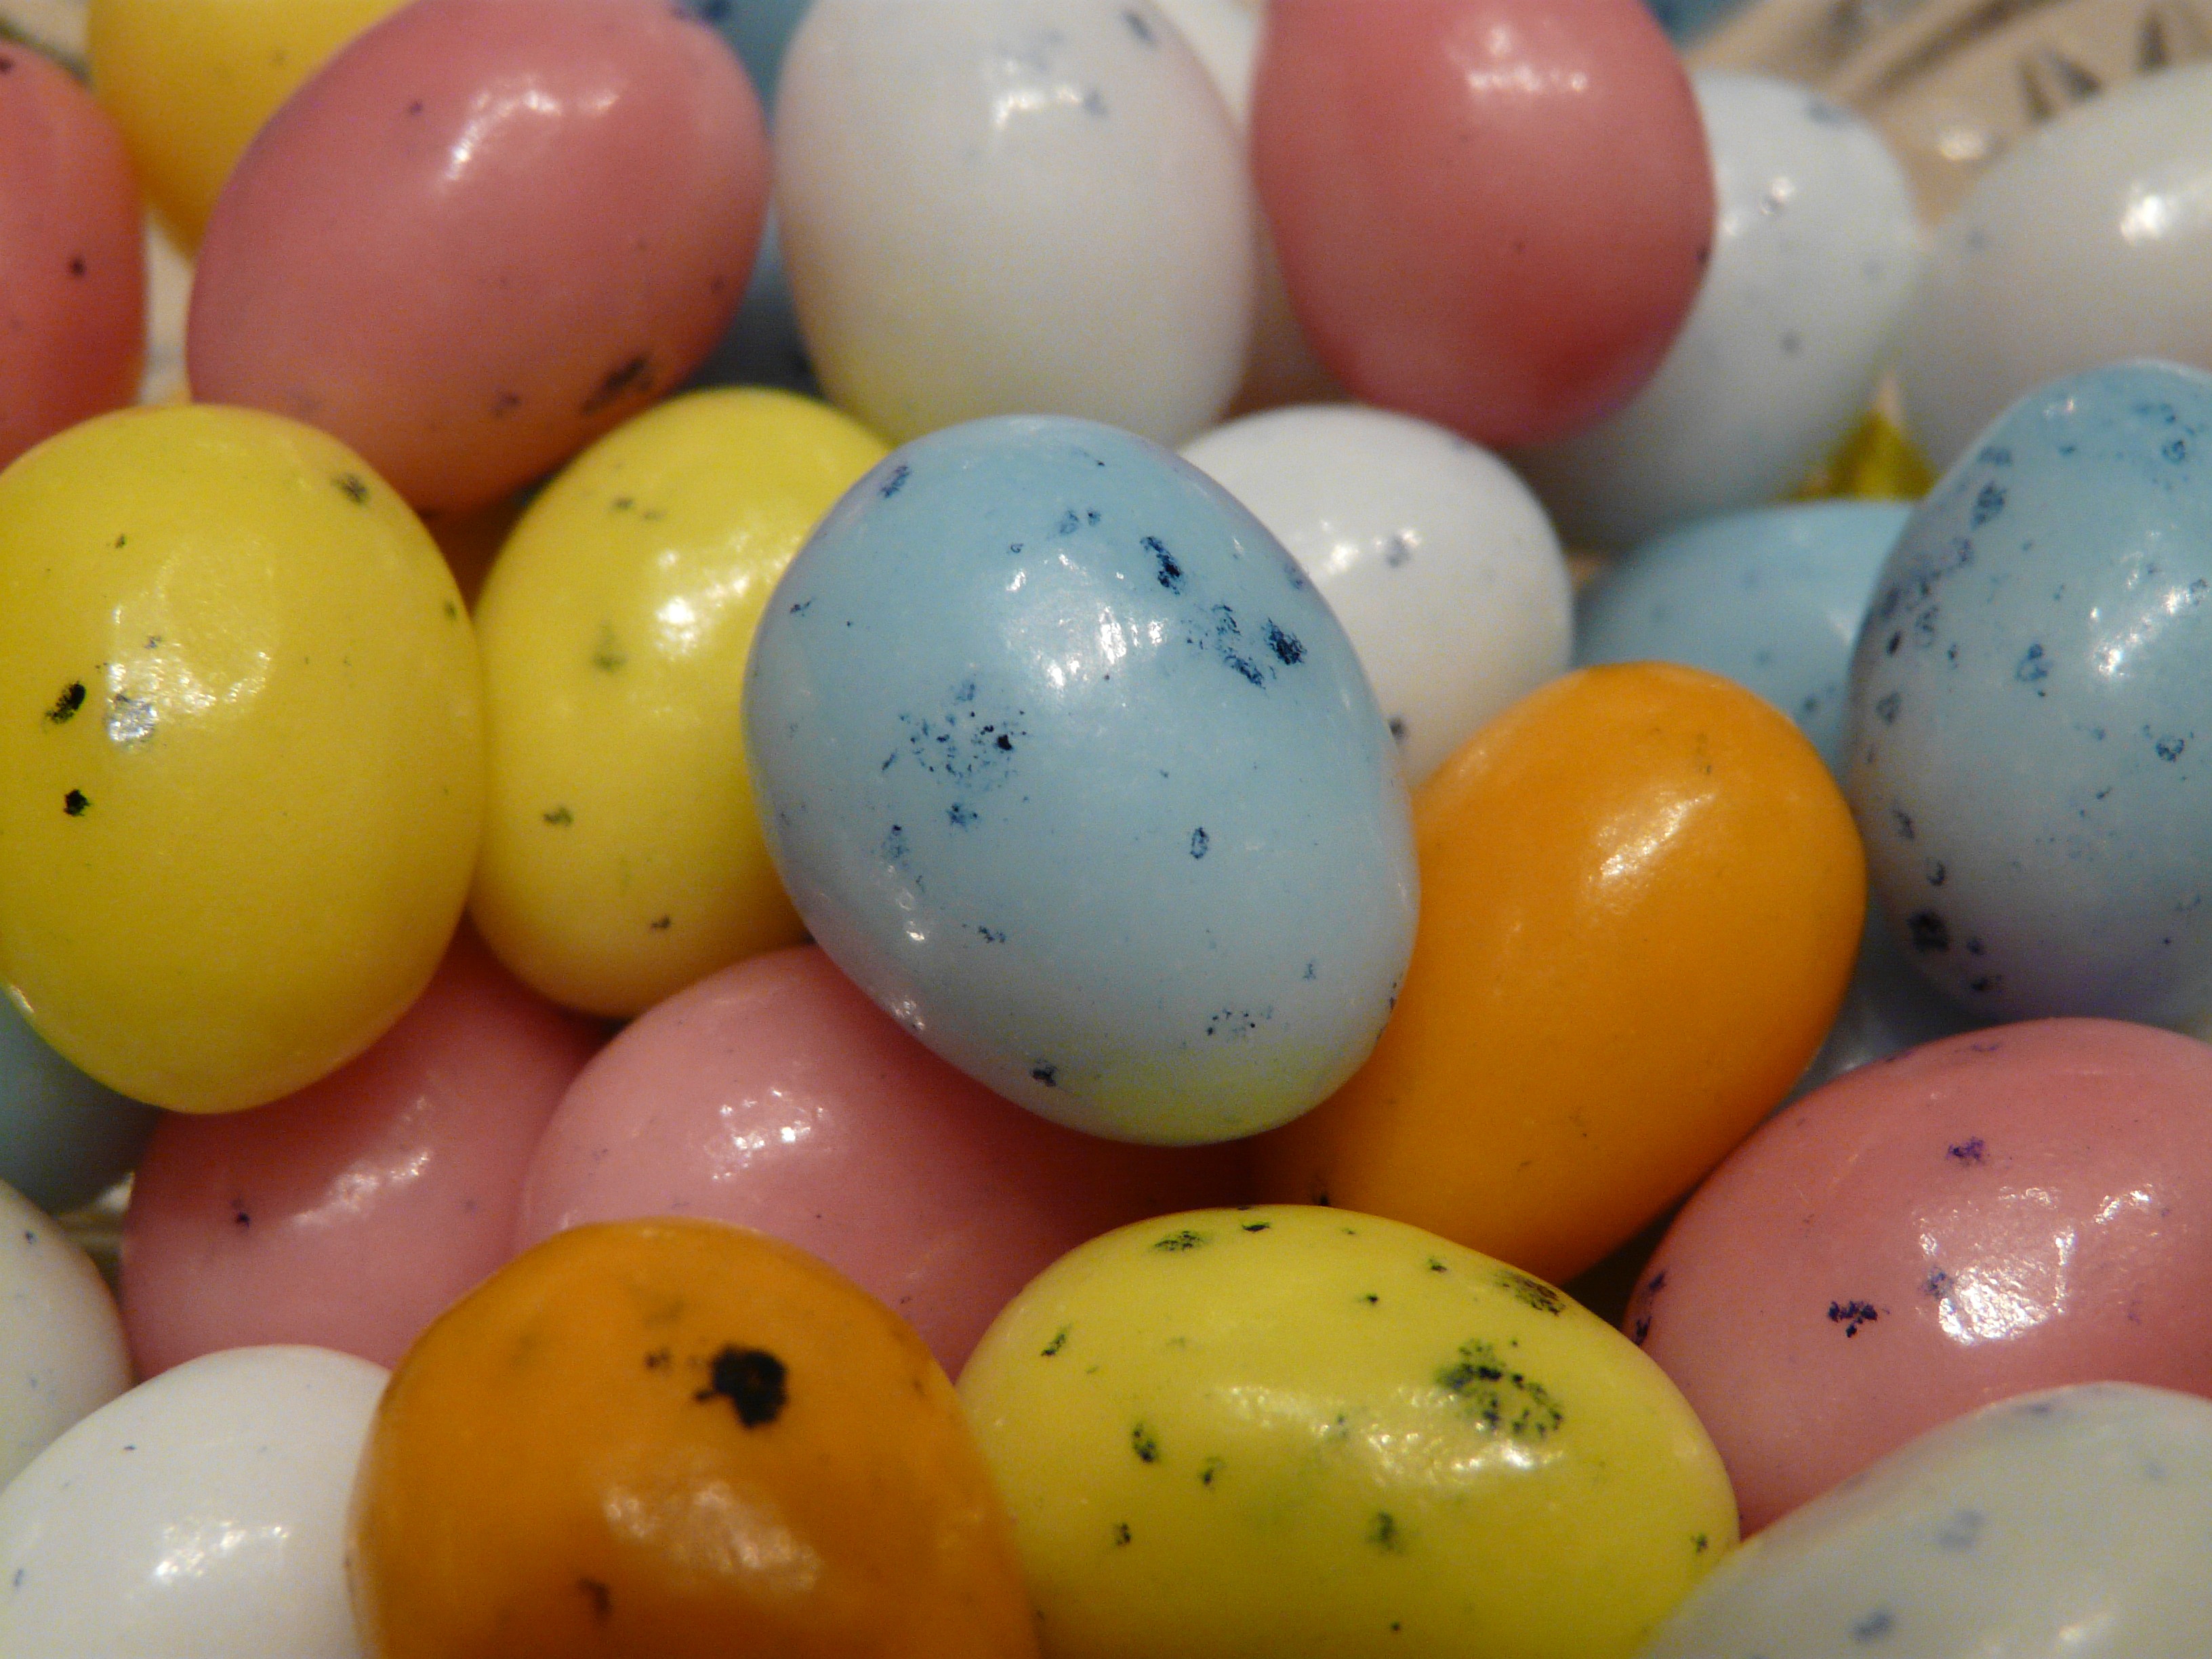
sweet, food, color, colorful, toy, delicious, egg, brand, sugar, easter, sweetness, easter bunny, easter eggs, easter egg, sugar eggs, sugar pellets